Vehicle registration plates of the Gambia

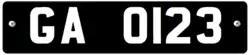
Gambian Passenger vehicle license plate, 1962 to 1982

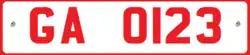
Gambian Commercial vehicle license plate, 1962 to 1978

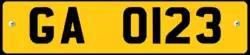
Gambian Commercial vehicle license plate, 1978 to 1982

The number plates in this series started with G1A. They had 4 digits. Private vehicle plates were White on Black background. Commercial plates were black on yellow background.